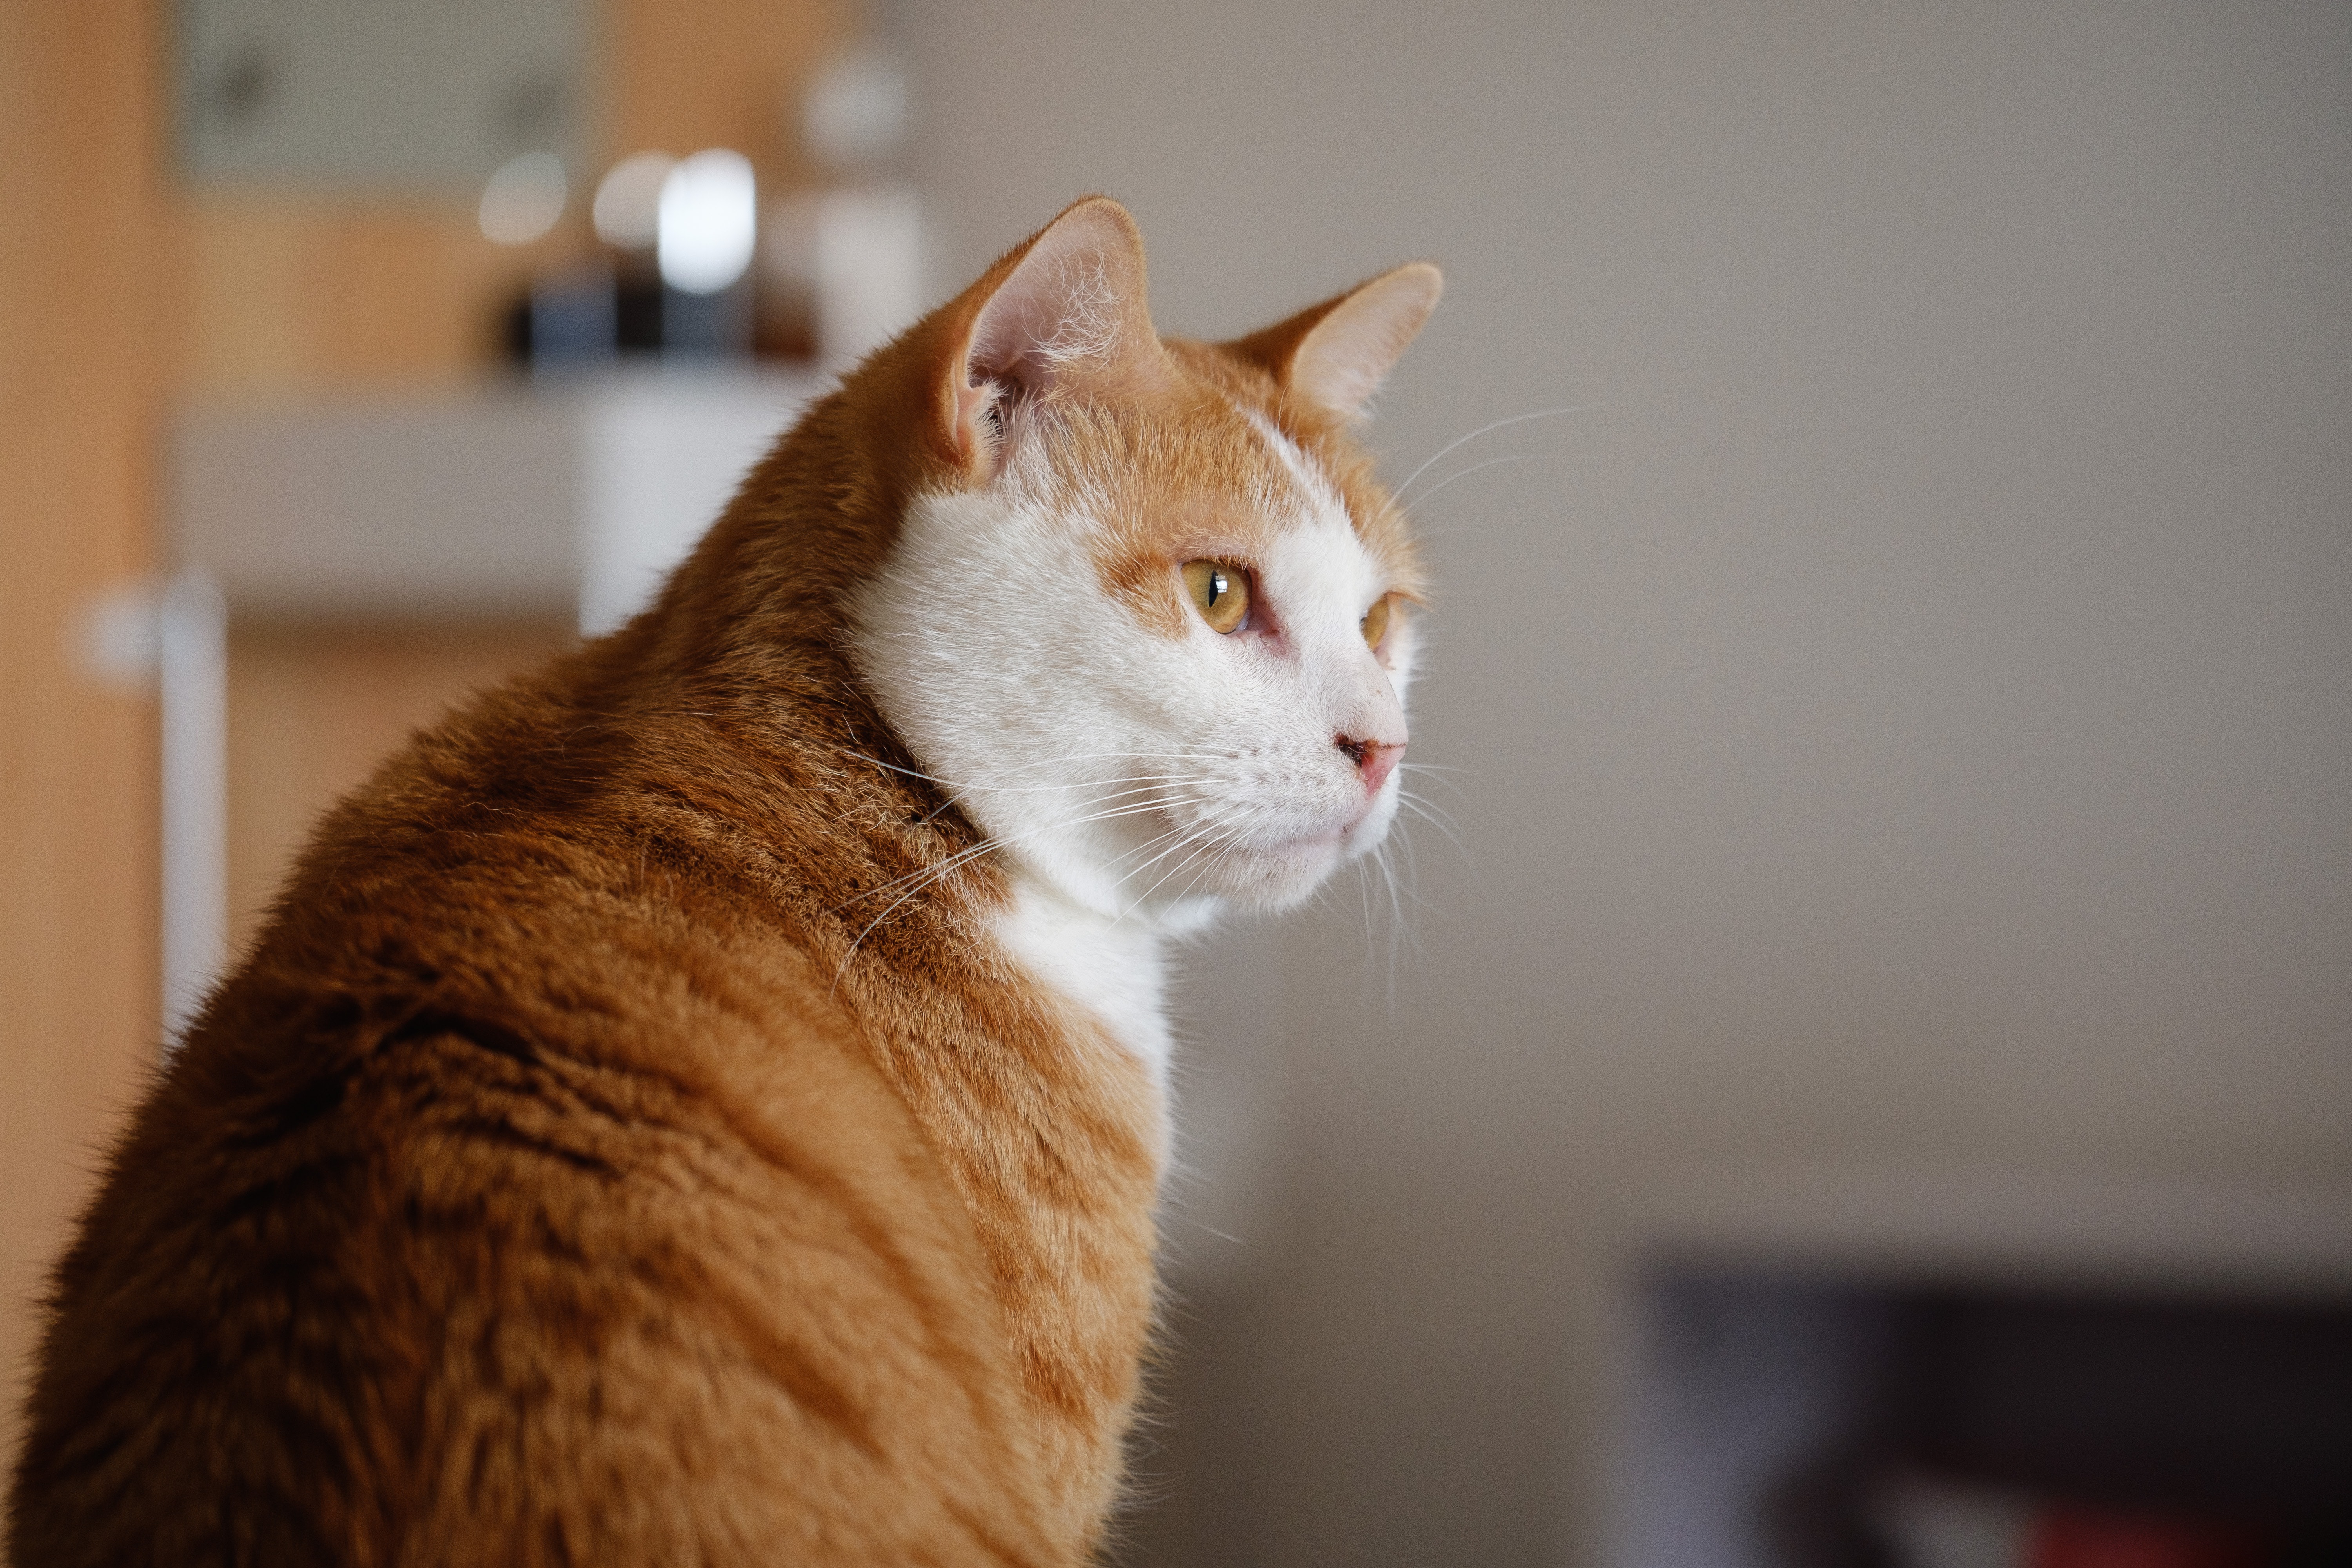
cat, small to medium sized cats, mammal, whiskers, felidae, carnivore, domestic short haired cat, european shorthair, tabby cat, aegean cat, fawn, fur, tail, Ojos azules